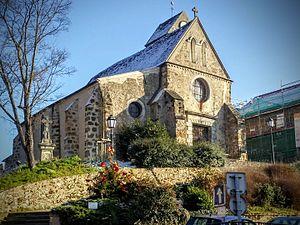
L'église Saint-Rigomer et Sainte-Ténestine de Vauhallan (Essonne)
Vauhallan est une commune française située à dix-sept kilomètres au sud-ouest de Paris dans le département de l'Essonne en région Île-de-France.